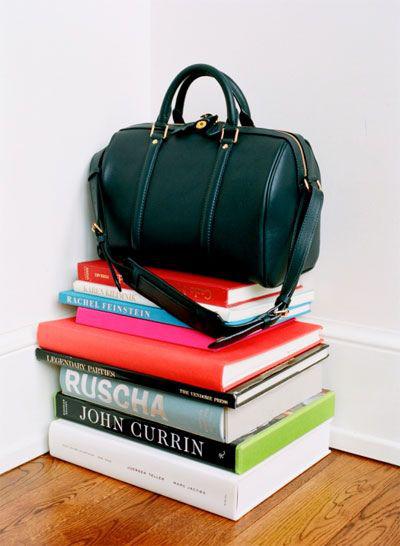
the closest a handbag should ever come to touching the floor for retail
Relation: Subjective, Story